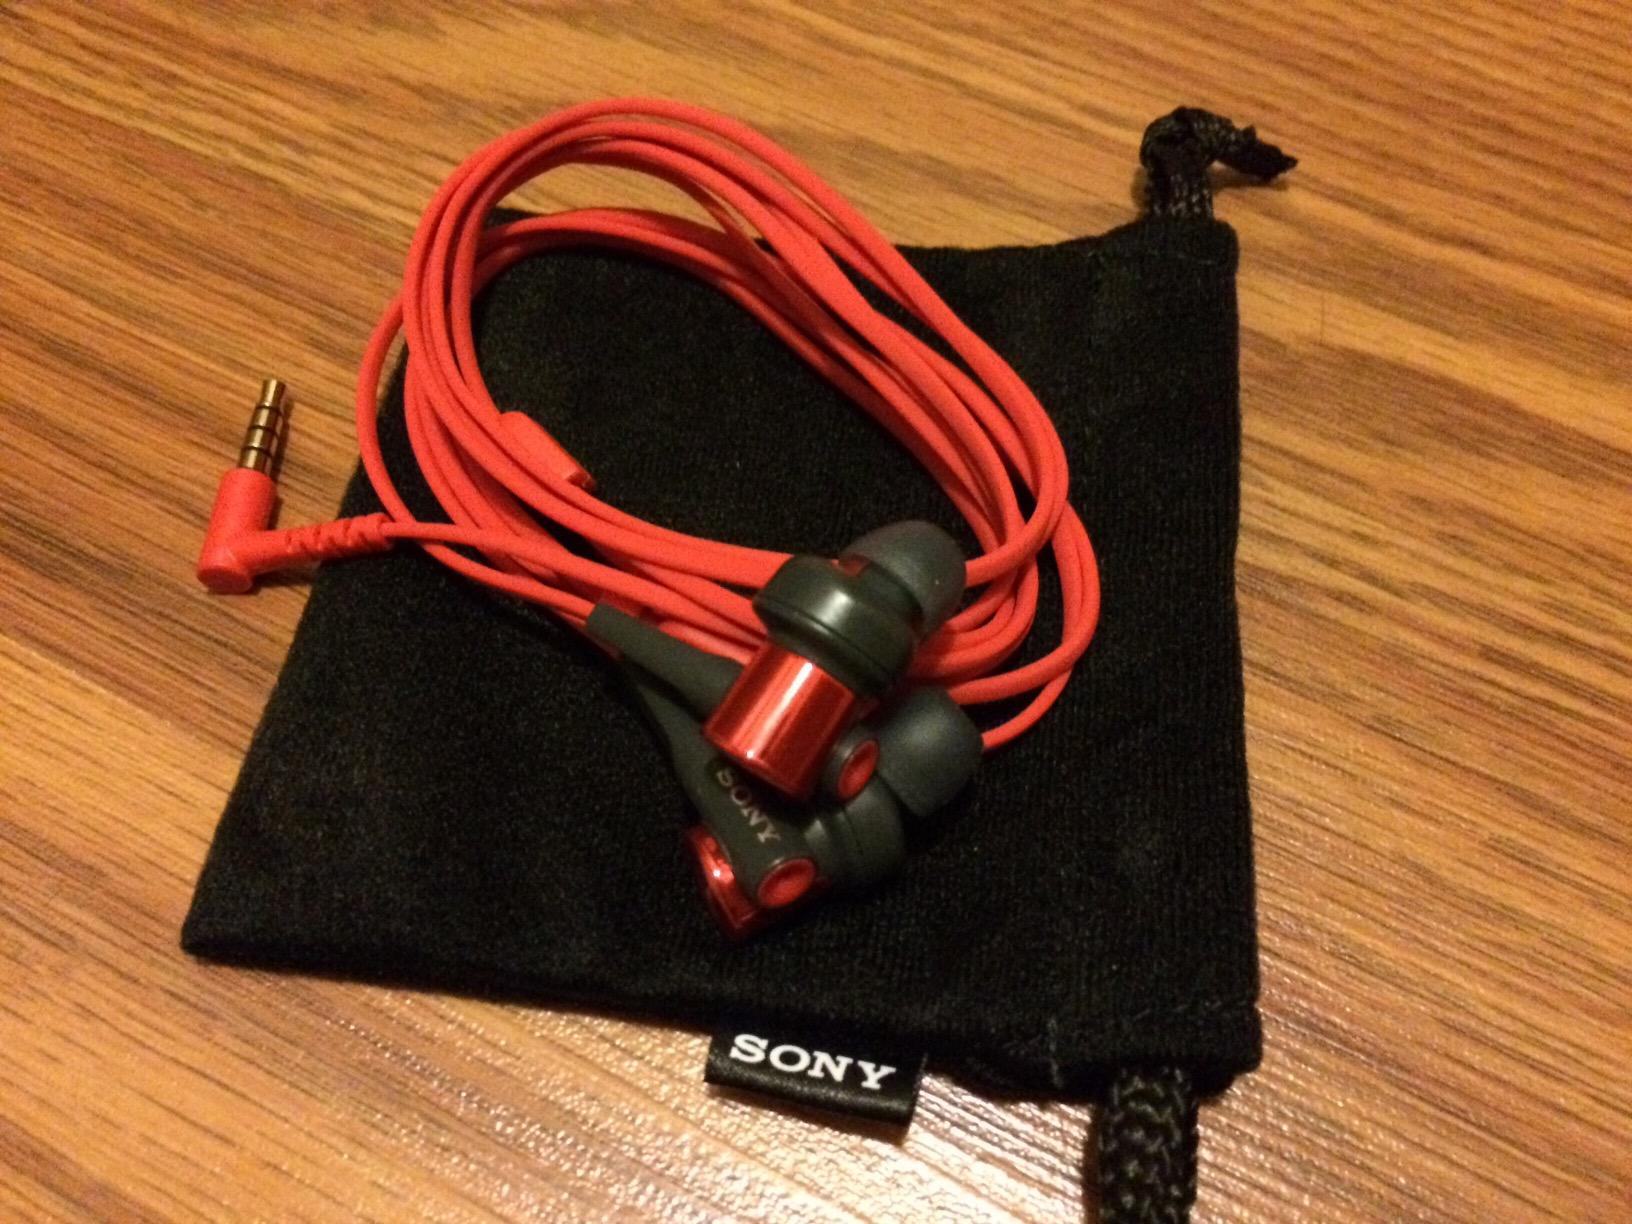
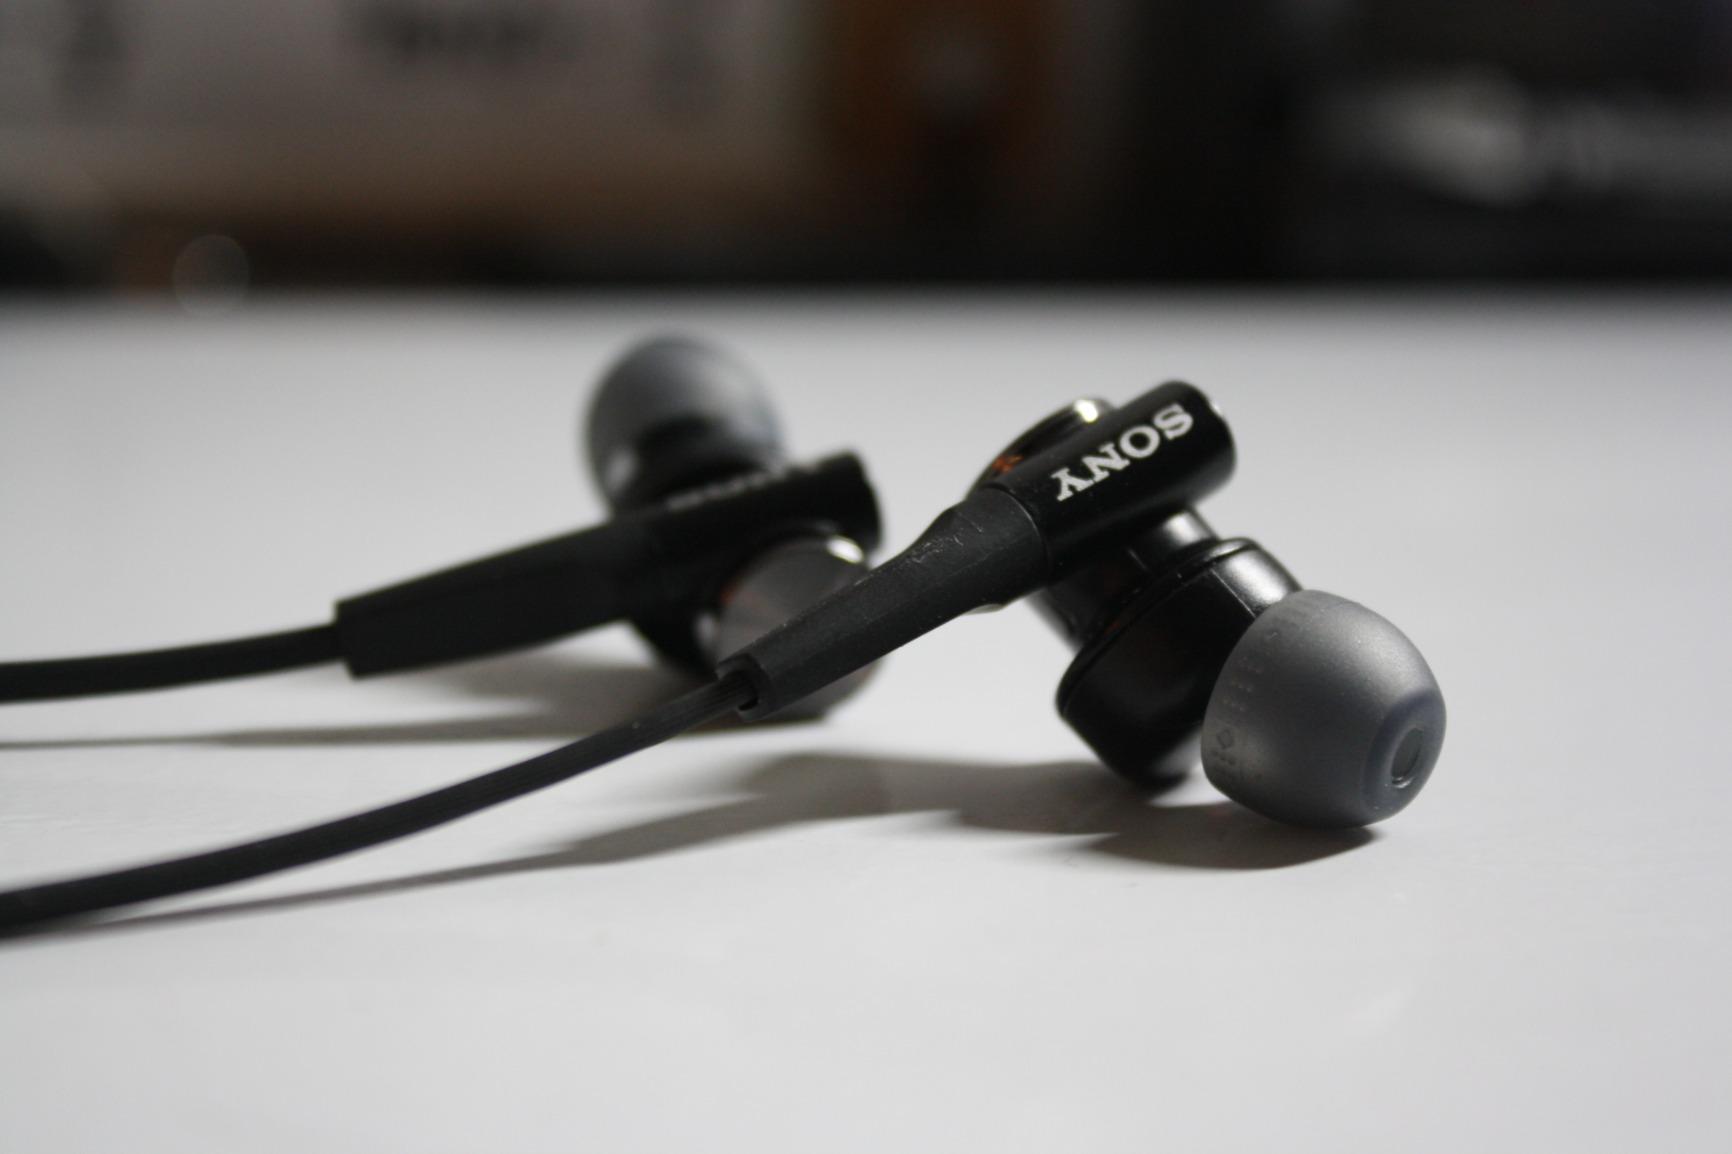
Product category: headphones
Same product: no